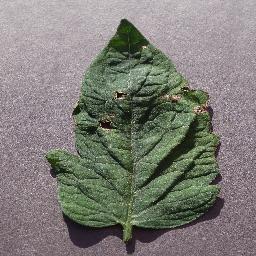
Label: Tomato___Target_Spot